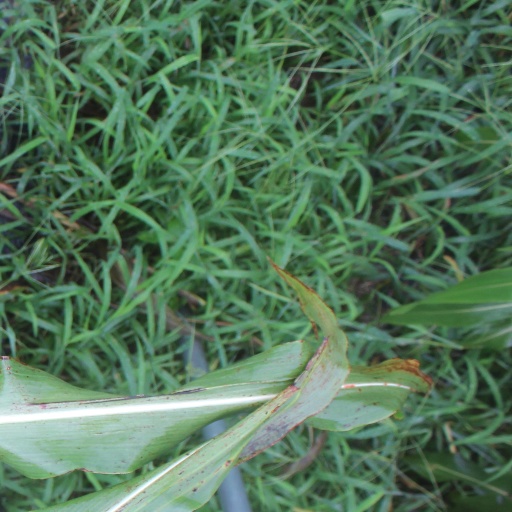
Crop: sorghum